Stefan Wever

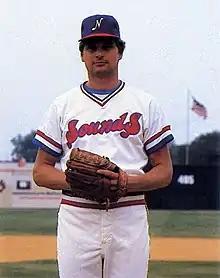
Wever with the Nashville Sounds in 1982

Stefan Matthew Wever (April 22, 1958 – December 27, 2022) was a German-born American professional baseball pitcher, who played a single Major League Baseball game with the New York Yankees in 1982, recording the loss, a 27.00 earned run average (ERA), and two strikeouts in that game.